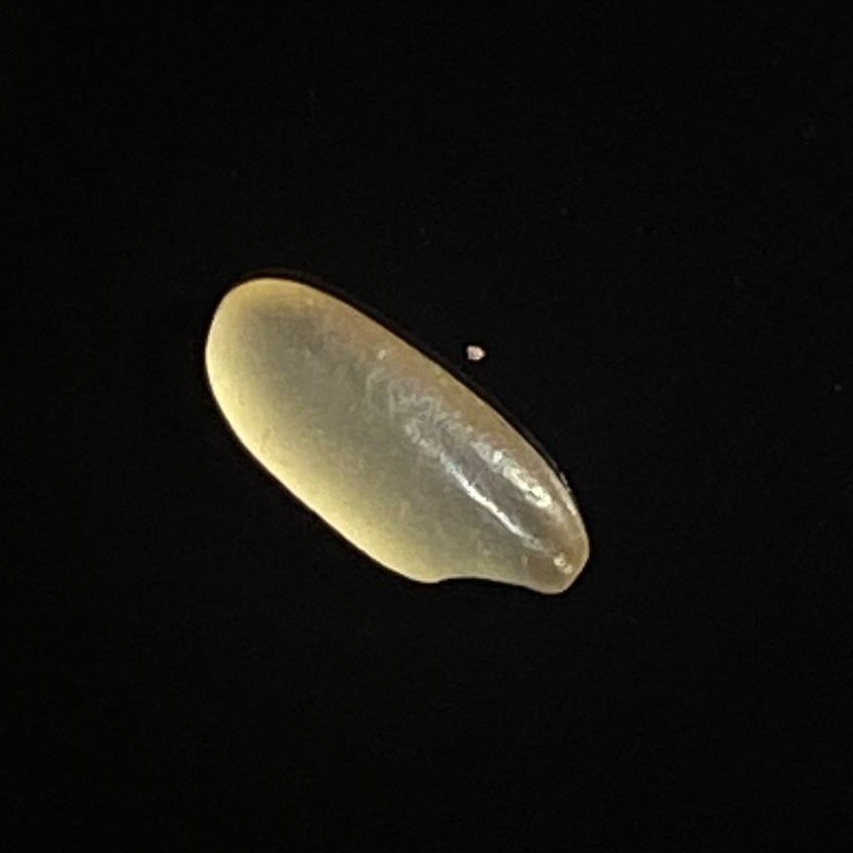
Rice variety: Shorna5